Sports in Philadelphia

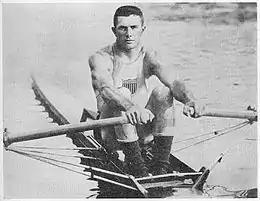
Rower John B. Kelly Sr. of Philadelphia, winner of three Olympic gold medals in the 1920s

Temple University, which began playing football in 1894, fields the only Division I FBS football team in the Delaware Valley. Temple plays in the American Athletic Conference. An independent for the first several decades of its history, Temple also played in the Big East Conference for several years, and was briefly affiliated with the Mid-American Conference. The University of Delaware plays in the Coastal Athletic Association Football Conference of Division I FCS, but will be moving to the FBS as part of Conference USA (CUSA) prior to the 2025 season. Delaware's football team began playing in 1889, and the school won the 2003 FCS championship.